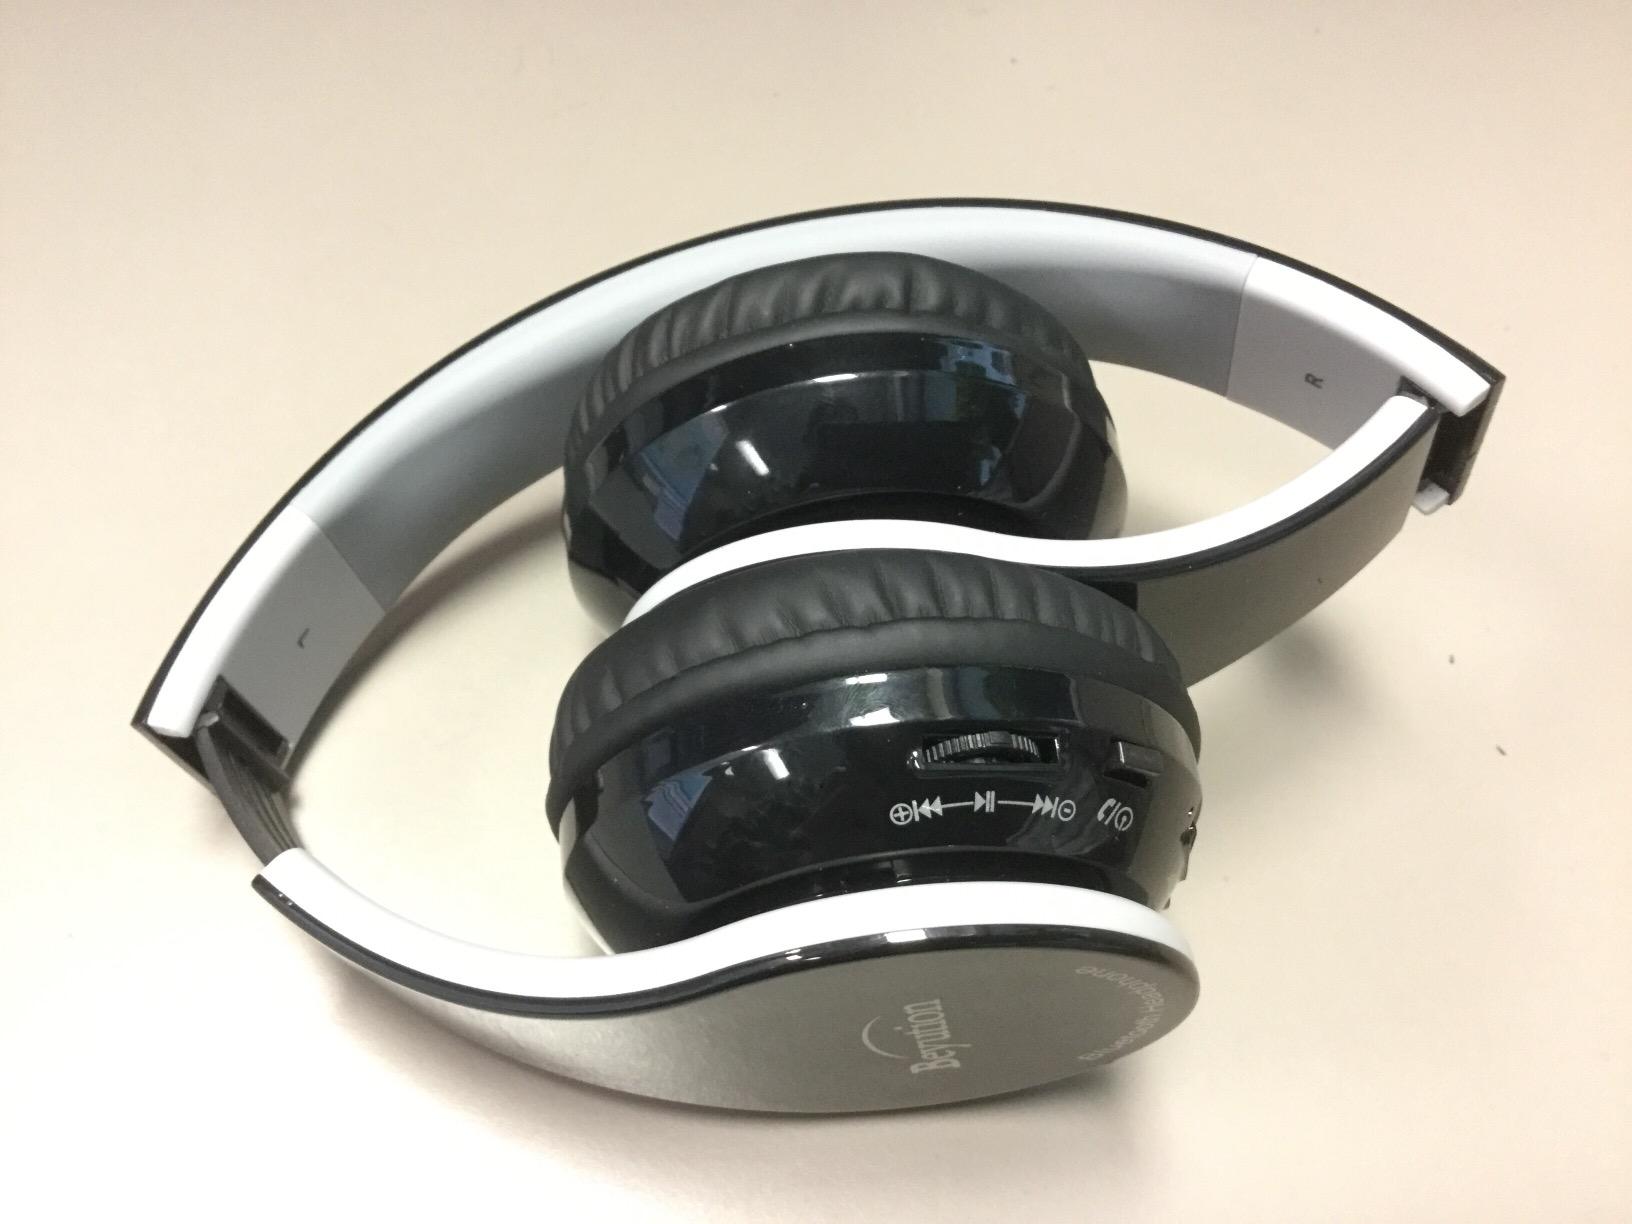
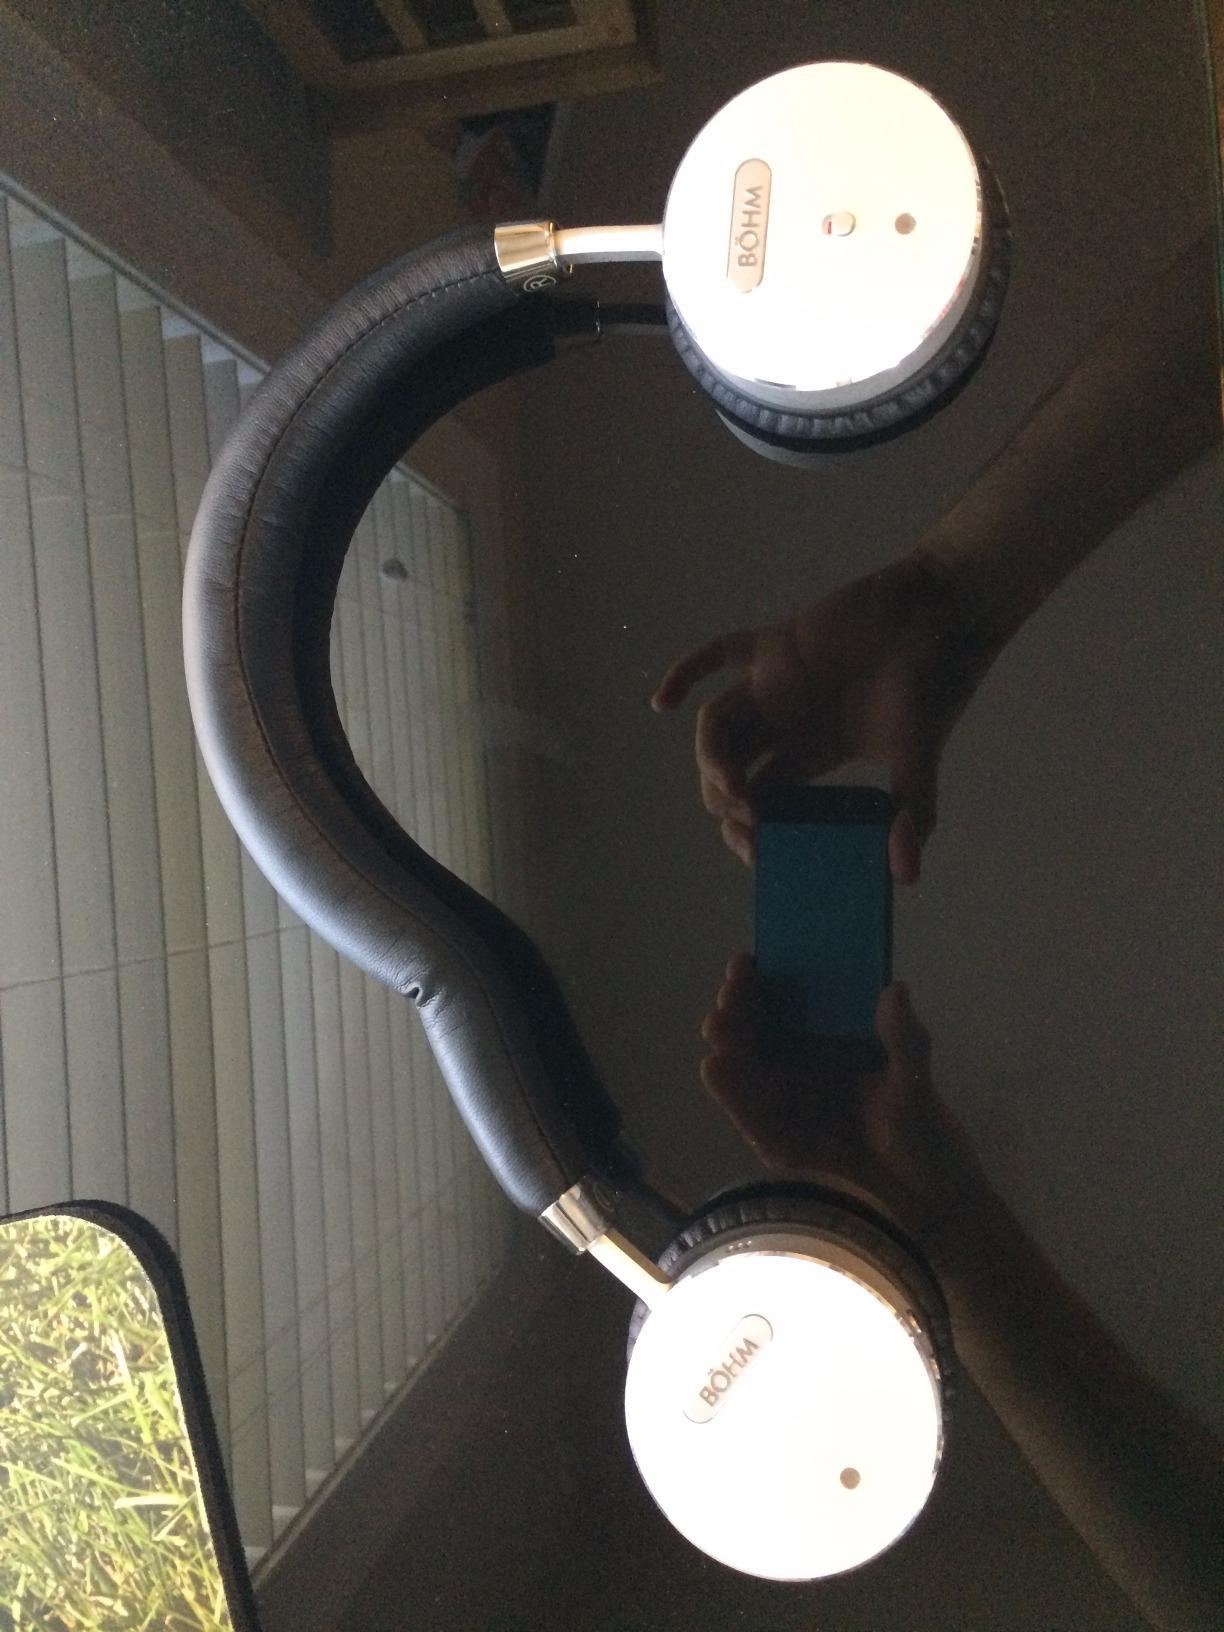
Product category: headphones
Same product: no